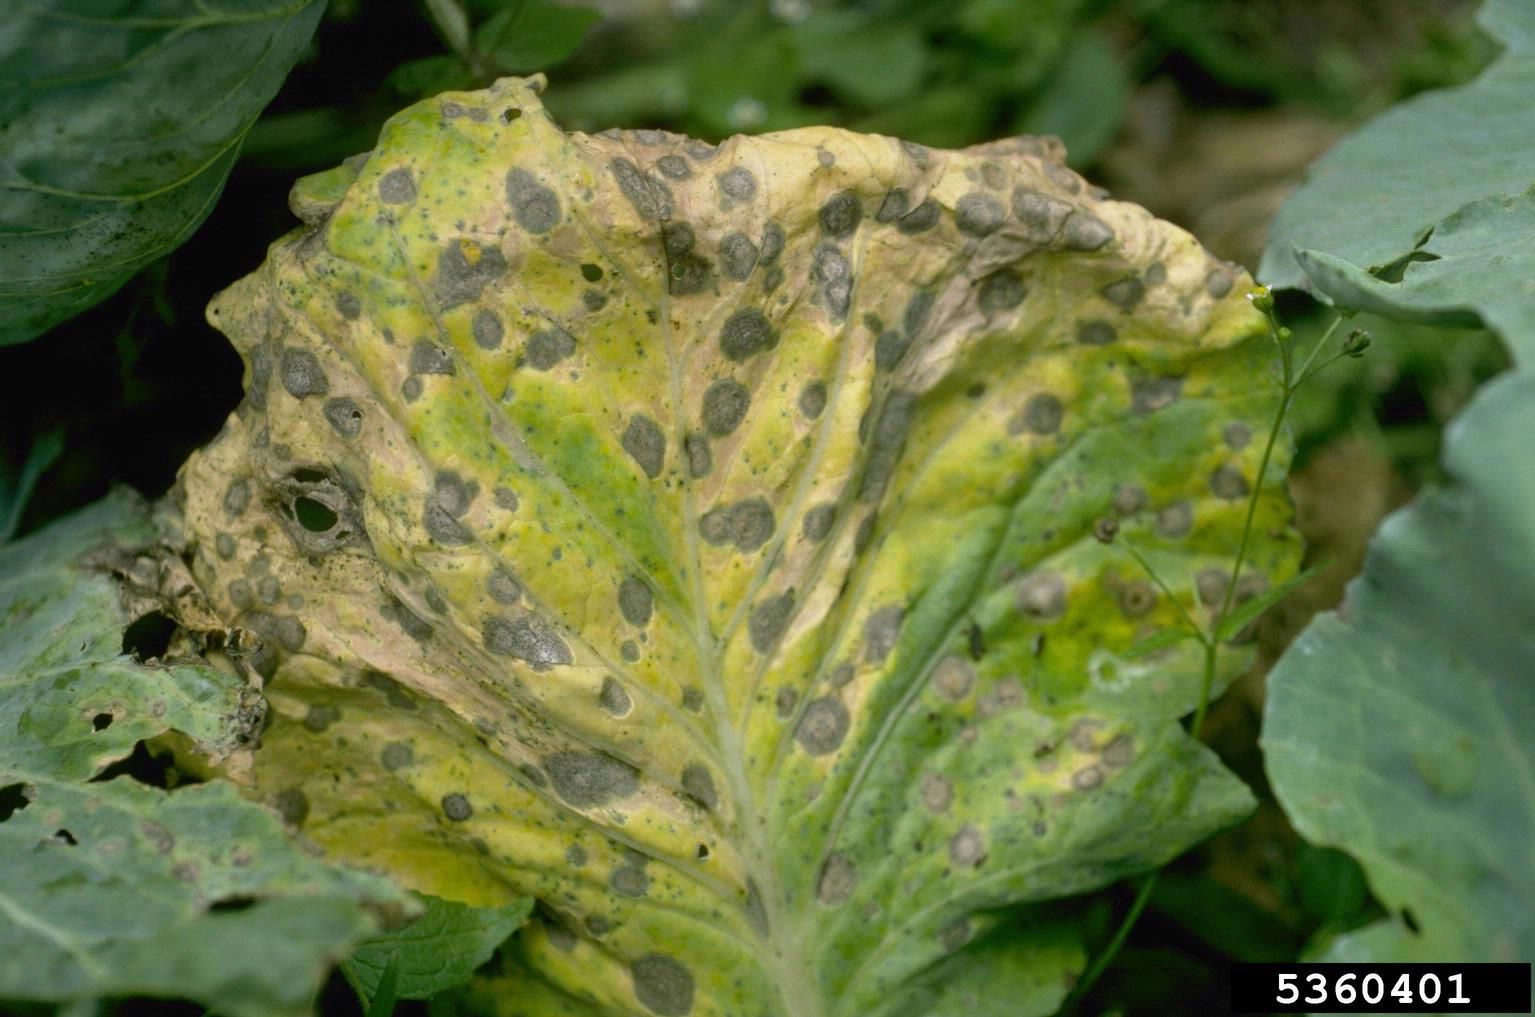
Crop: unknown
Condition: cauliflower_cauliflower_alternaria_spot